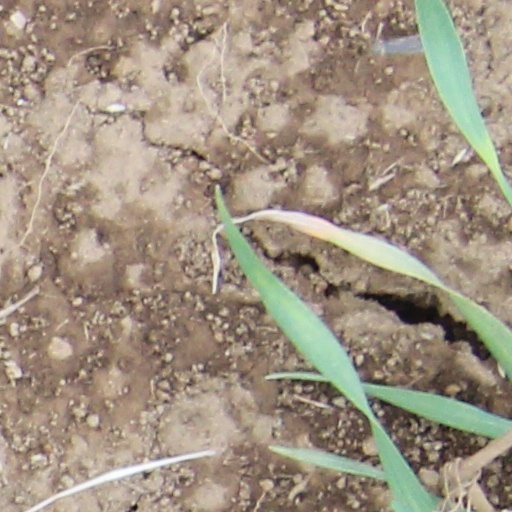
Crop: wheat